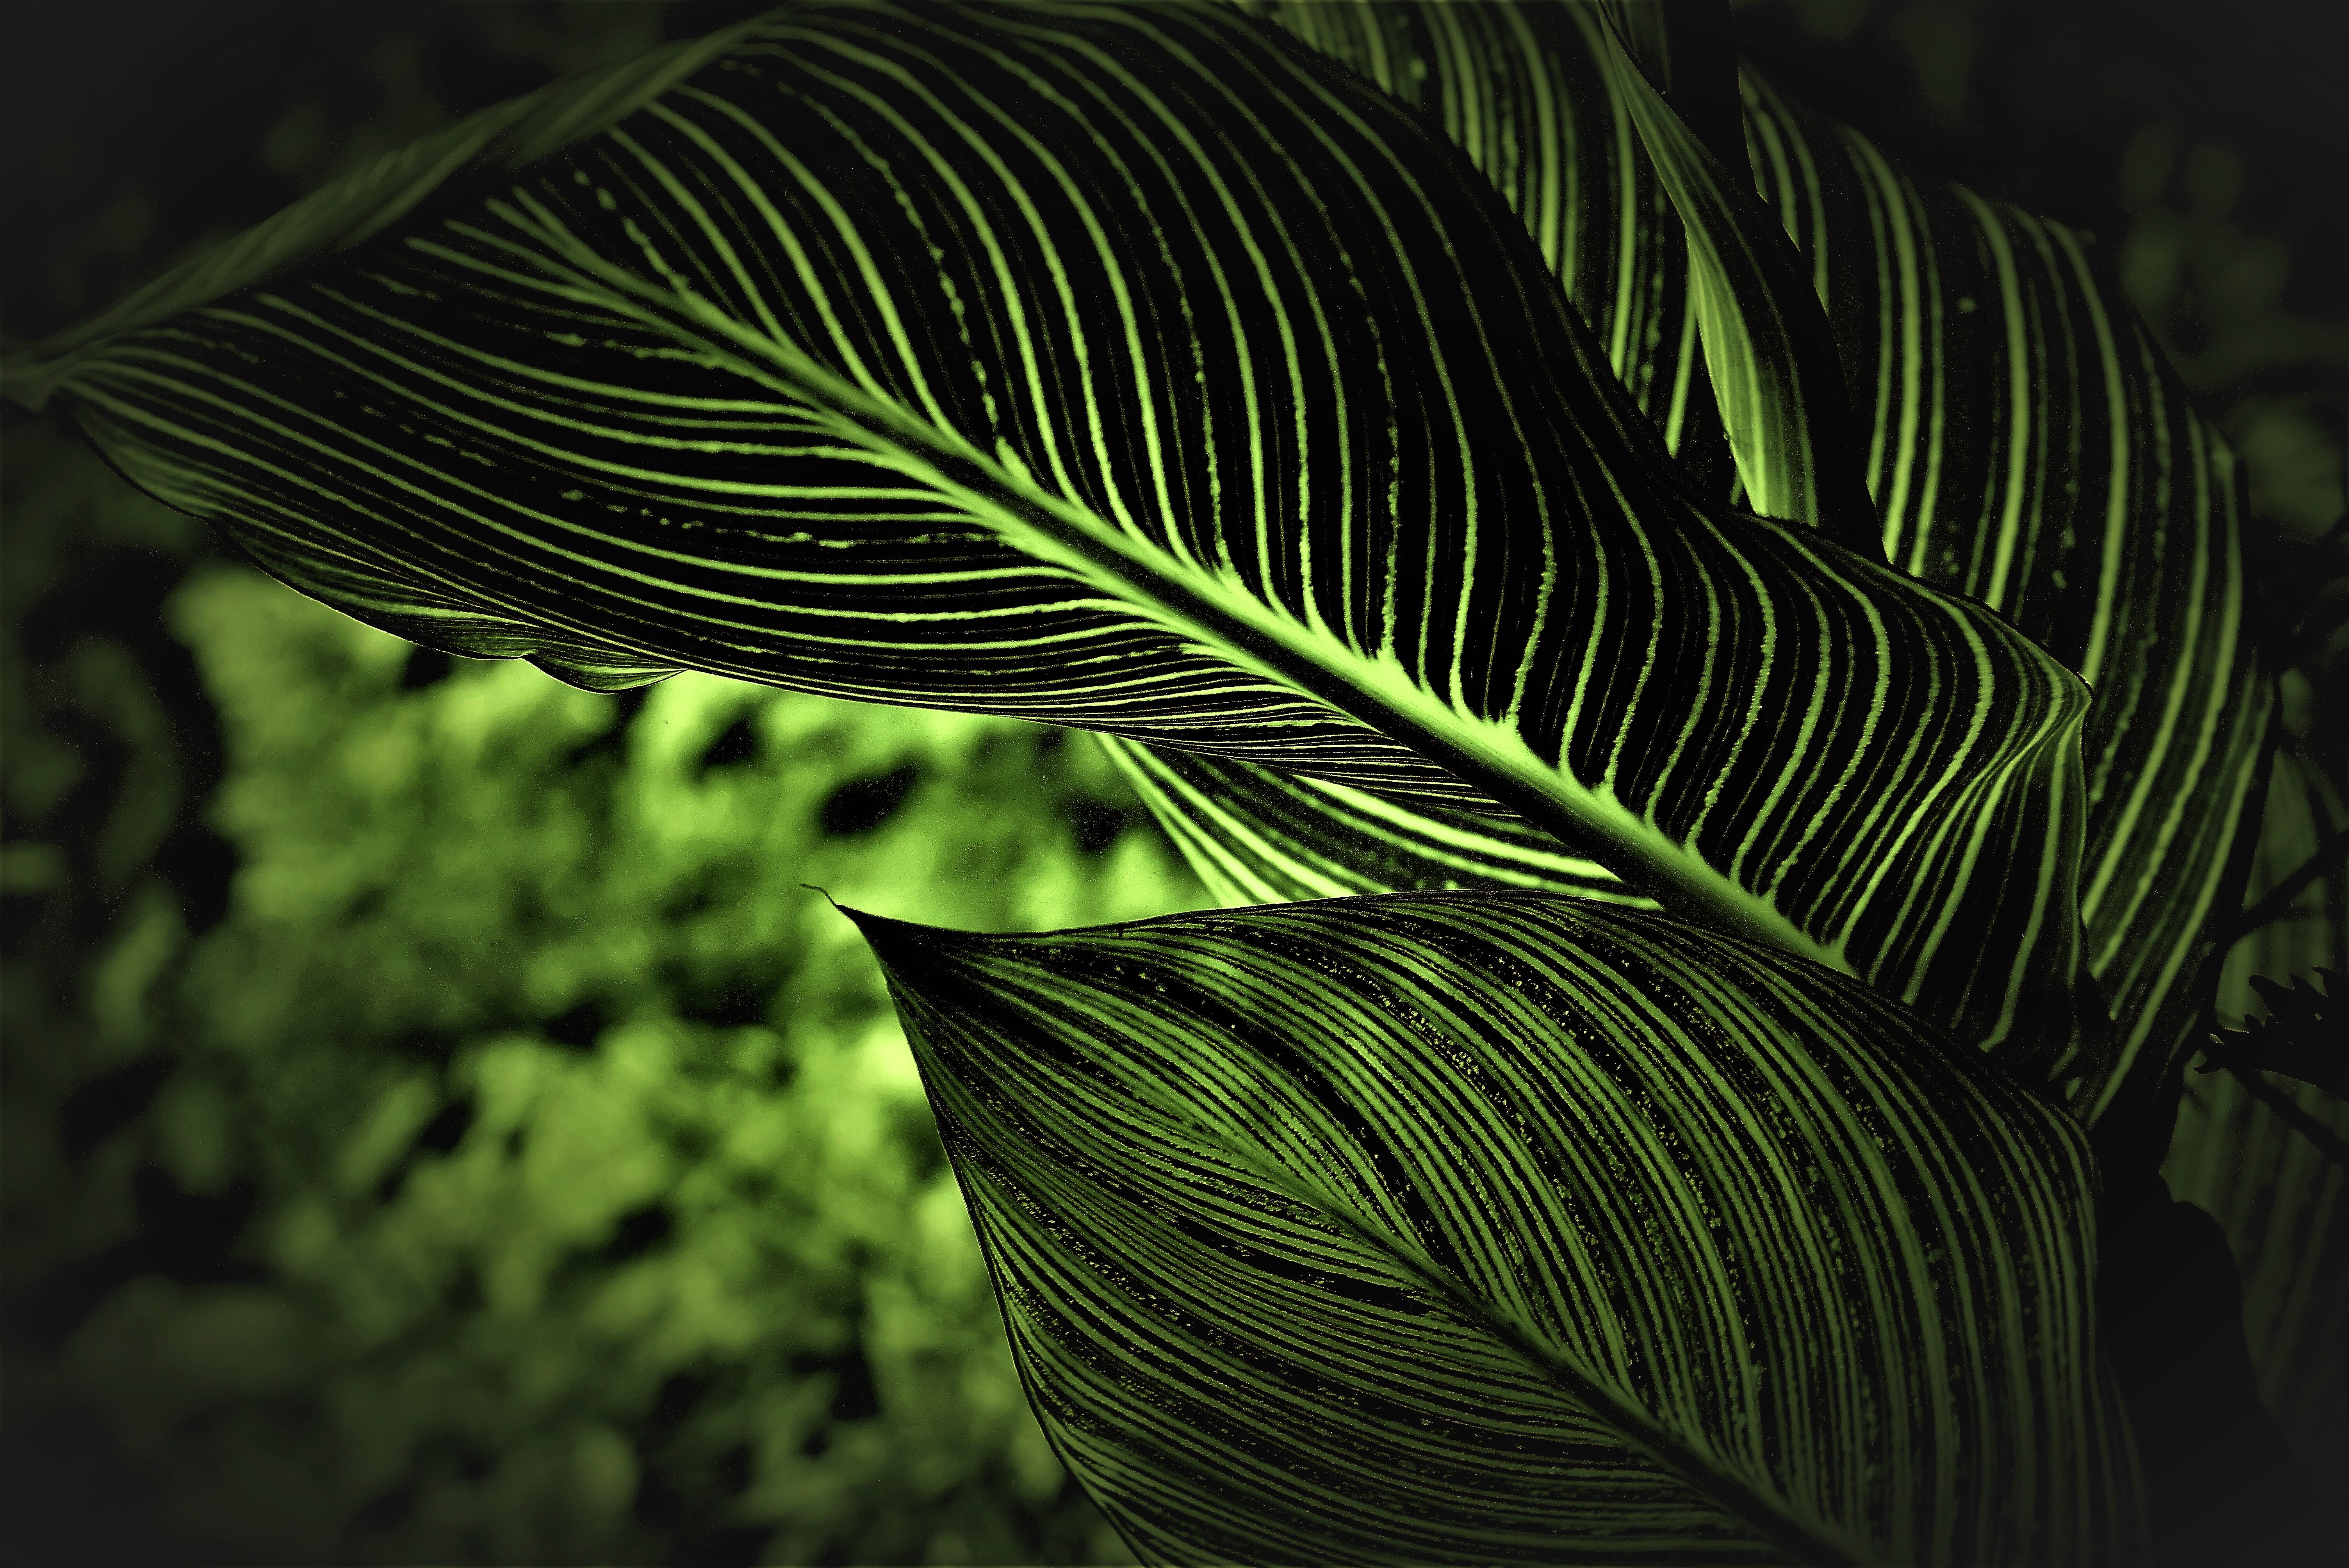
leaf, vegetation, plant, flora, close up, arecales, macro photography, organism, palm tree, plant stem, computer wallpaper, black and white, branch